Politics of Spain

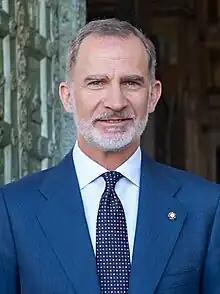
King Felipe VI of Spain

The Spanish monarch, currently, Felipe VI, is the head of the Spanish State, symbol of its unity and permanence, who arbitrates and moderates the regular function of government institutions, and assumes the highest representation of Spain in international relations, especially with those who are part of its historical community. His title is "King of Spain", although he can use all other titles of the Crown. The Crown, as a symbol of the nation's unity, has a two-fold function. First, it represents the unity of the State in the organic separation of powers; hence he appoints the prime ministers and summons and dissolves the Parliament, among other responsibilities. Secondly, it represents the Spanish State as a whole in relation to the autonomous communities, whose rights he is constitutionally bound to respect.